Monstrum (film)

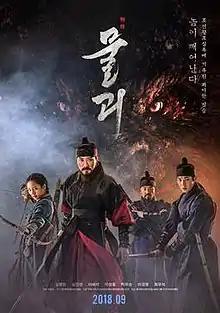
Theatrical release poster

Monstrum is a 2018 South Korean period action horror film directed by Heo Jong-ho. It stars Kim Myung-min, Kim In-kwon, Lee Hye-ri and Choi Woo-shik. The film was released on September 12, 2018. It was chosen to compete in the Sitges International Fantastic Film Festival, screening there on 13 October.